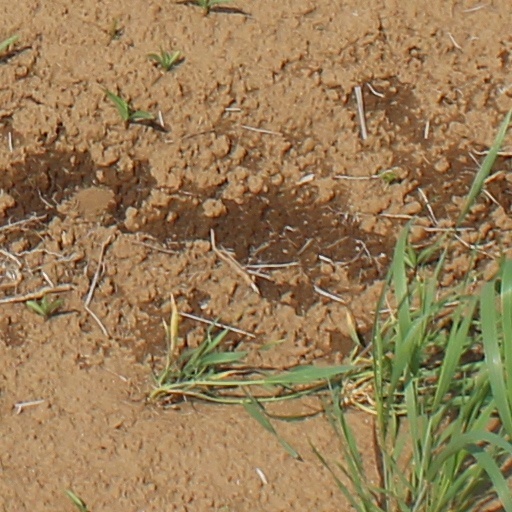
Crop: wheat